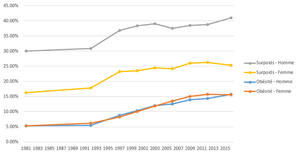
Obésité en France par sexe
L'obésité en France, tout comme le surpoids, augmente régulièrement depuis 1997. Comme dans les autres pays, l'obésité touche davantage les familles modestes que les personnes à hauts revenus.